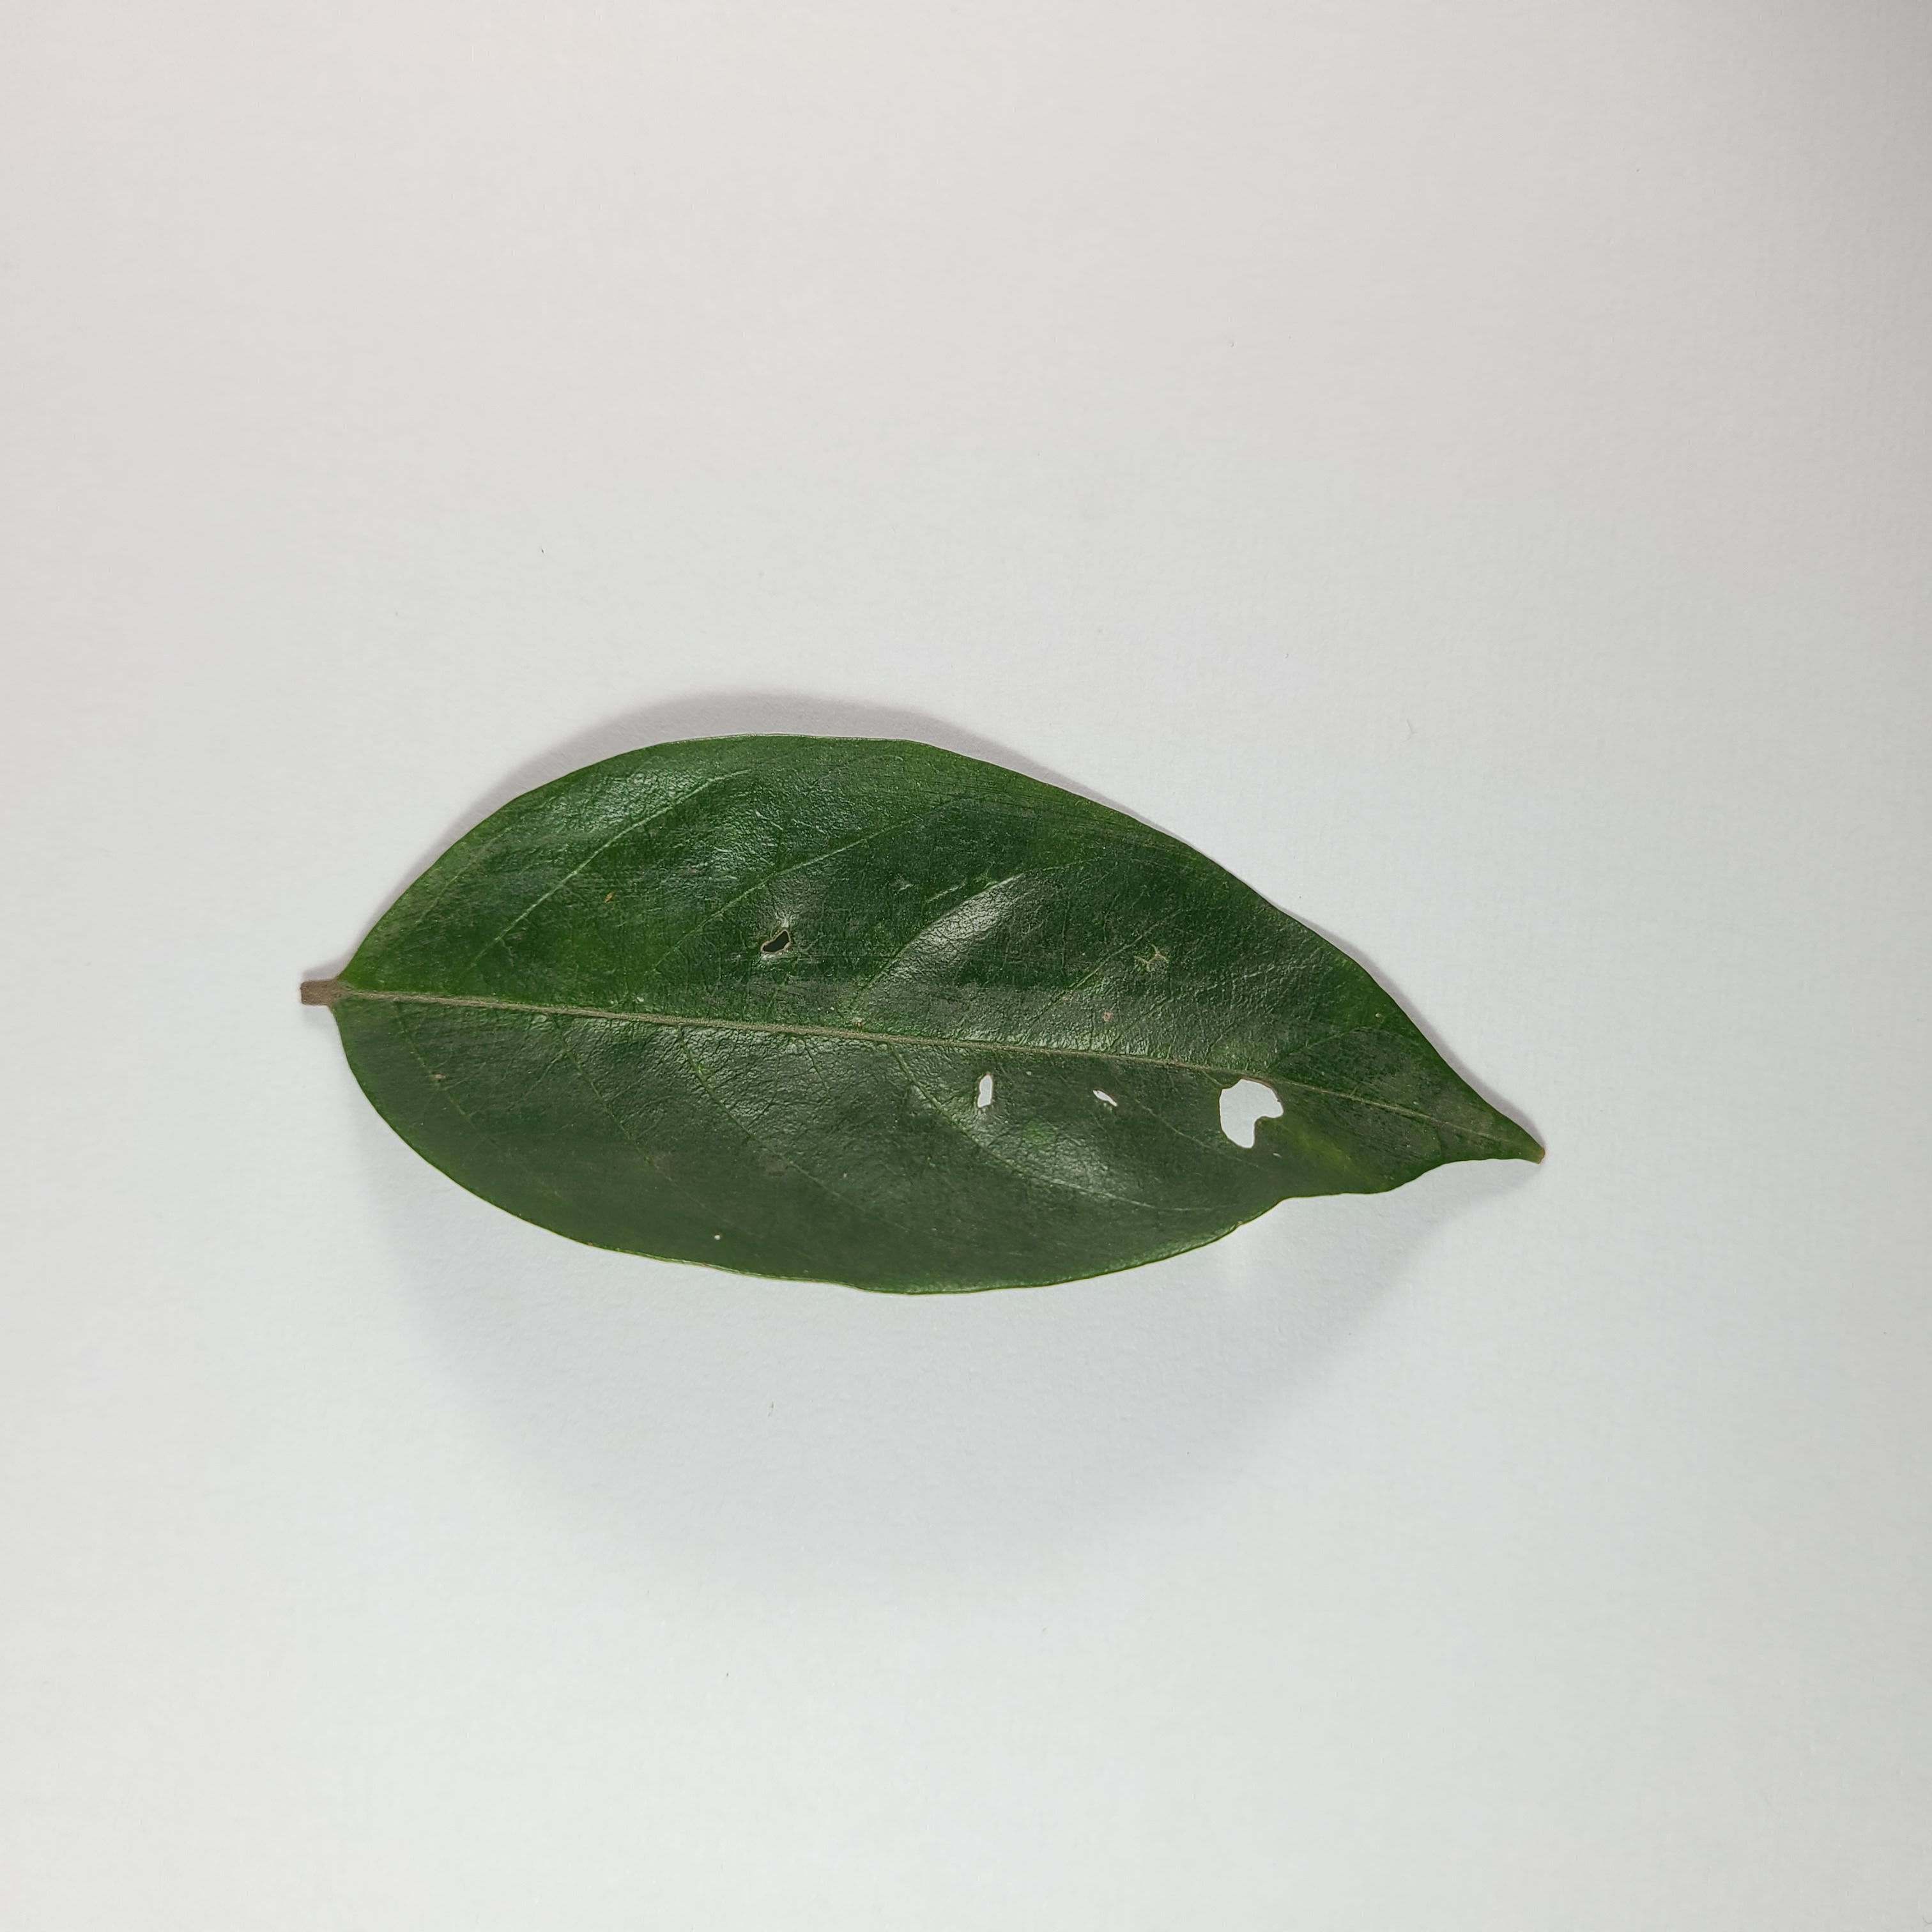
Label: Insect Hole leaves